Athens Area School District

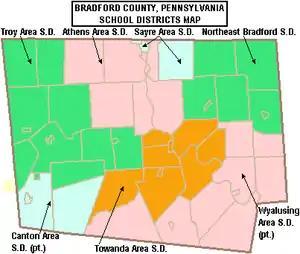

The Athens Area School District is a mid-sized, rural, public school district which serves the borough of Athens and Ridgebury, Athens, Smithfield, Ulster, and Sheshequin townships in Bradford County, Pennsylvania.